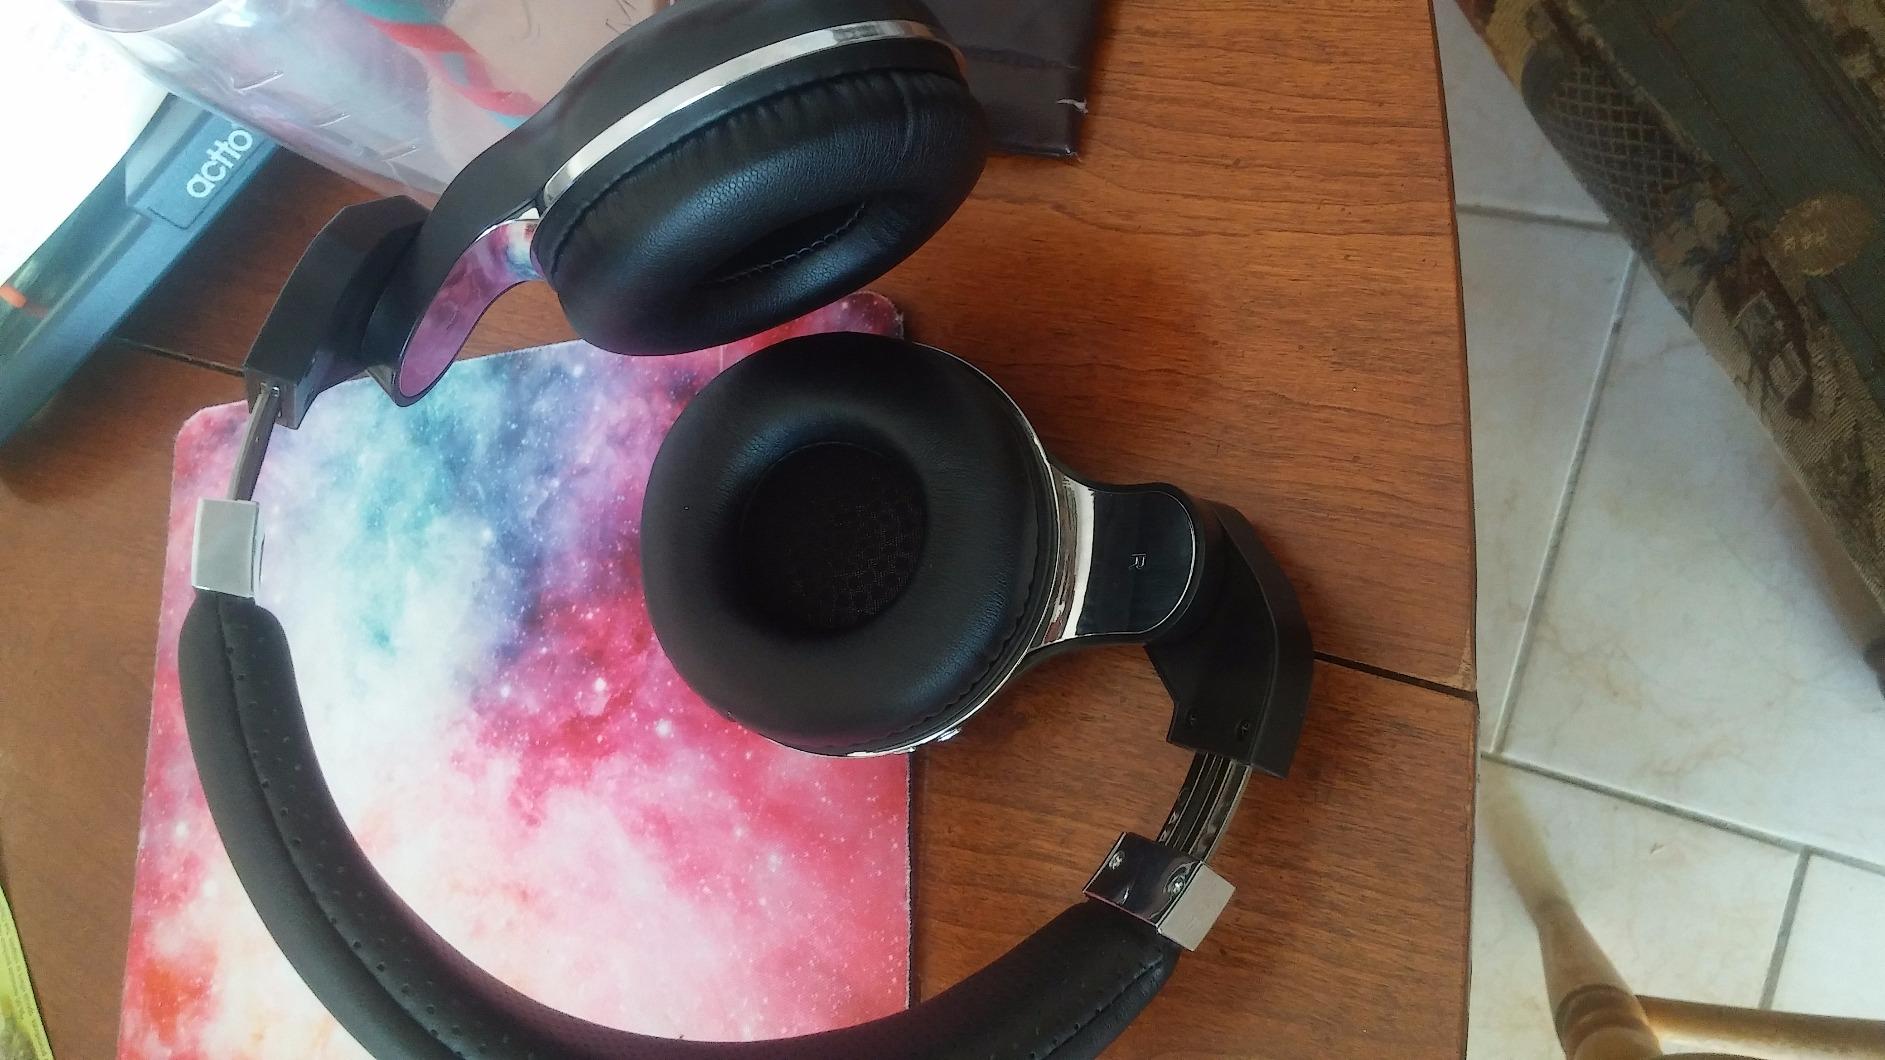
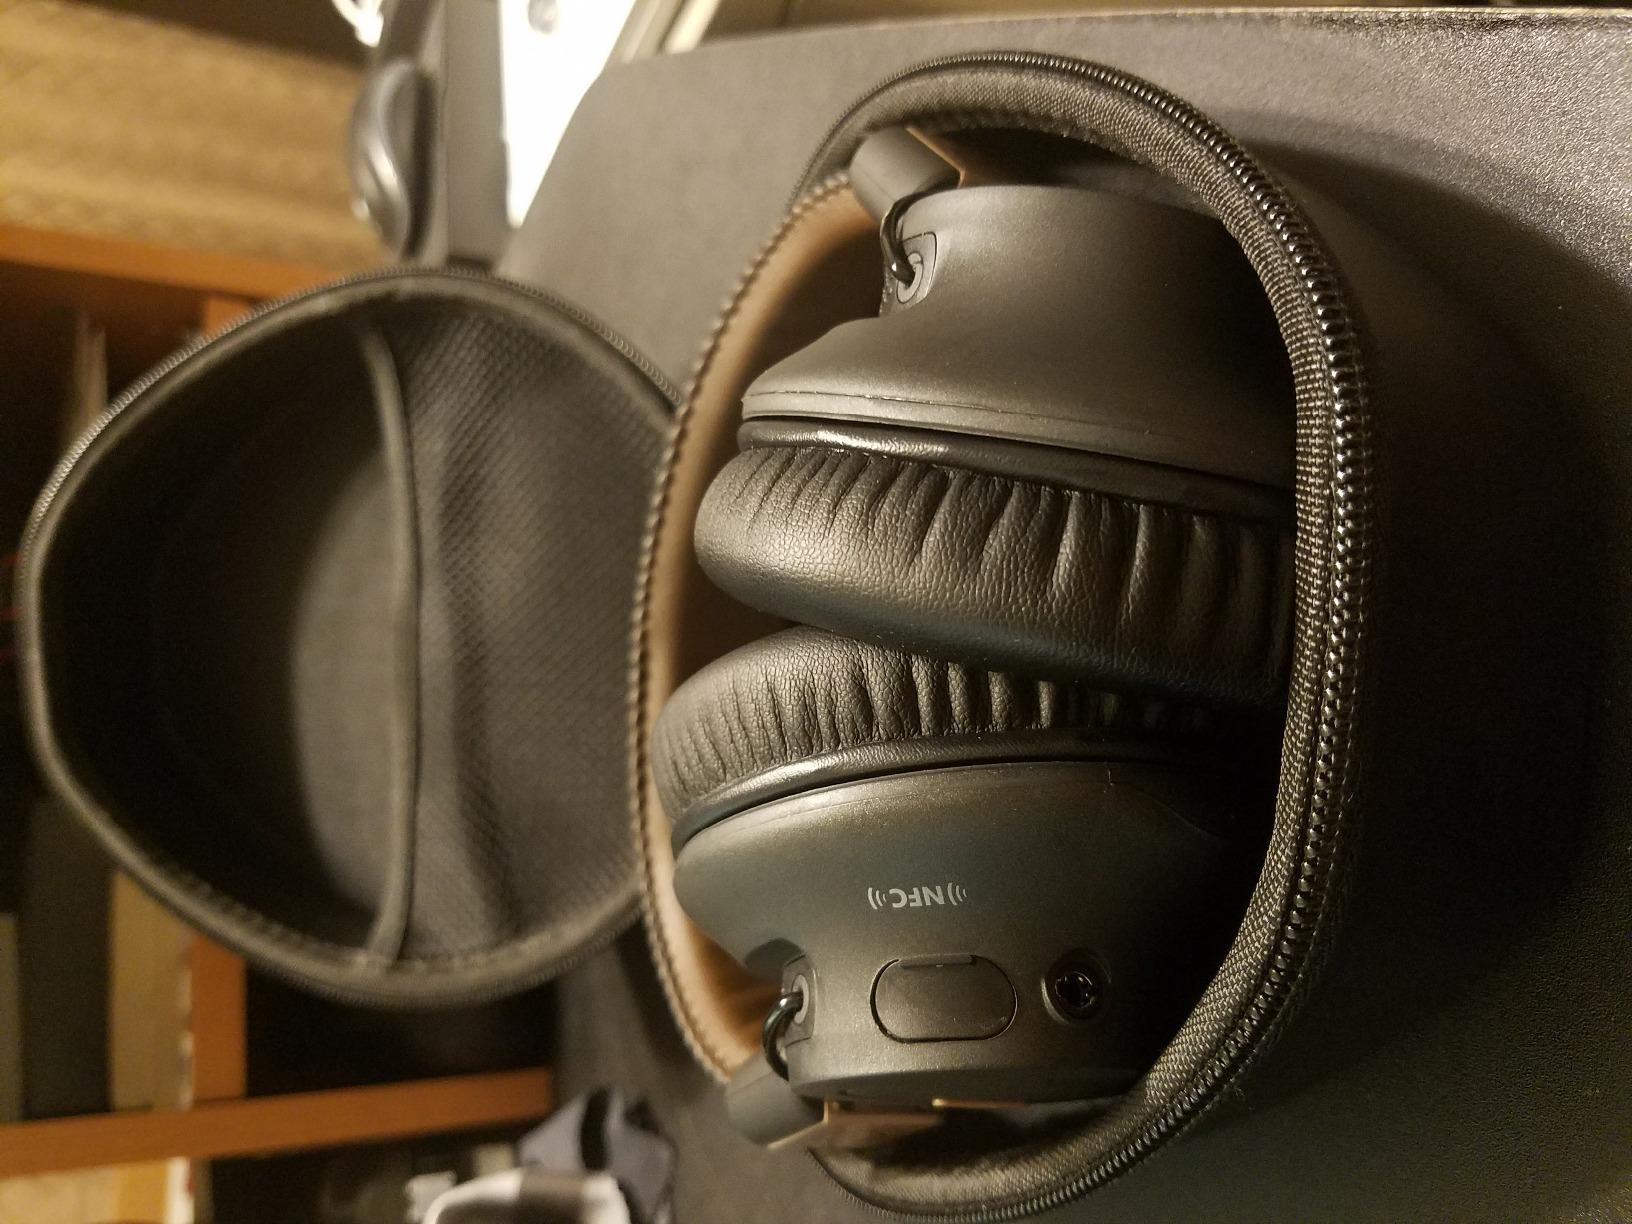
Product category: headphones
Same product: no